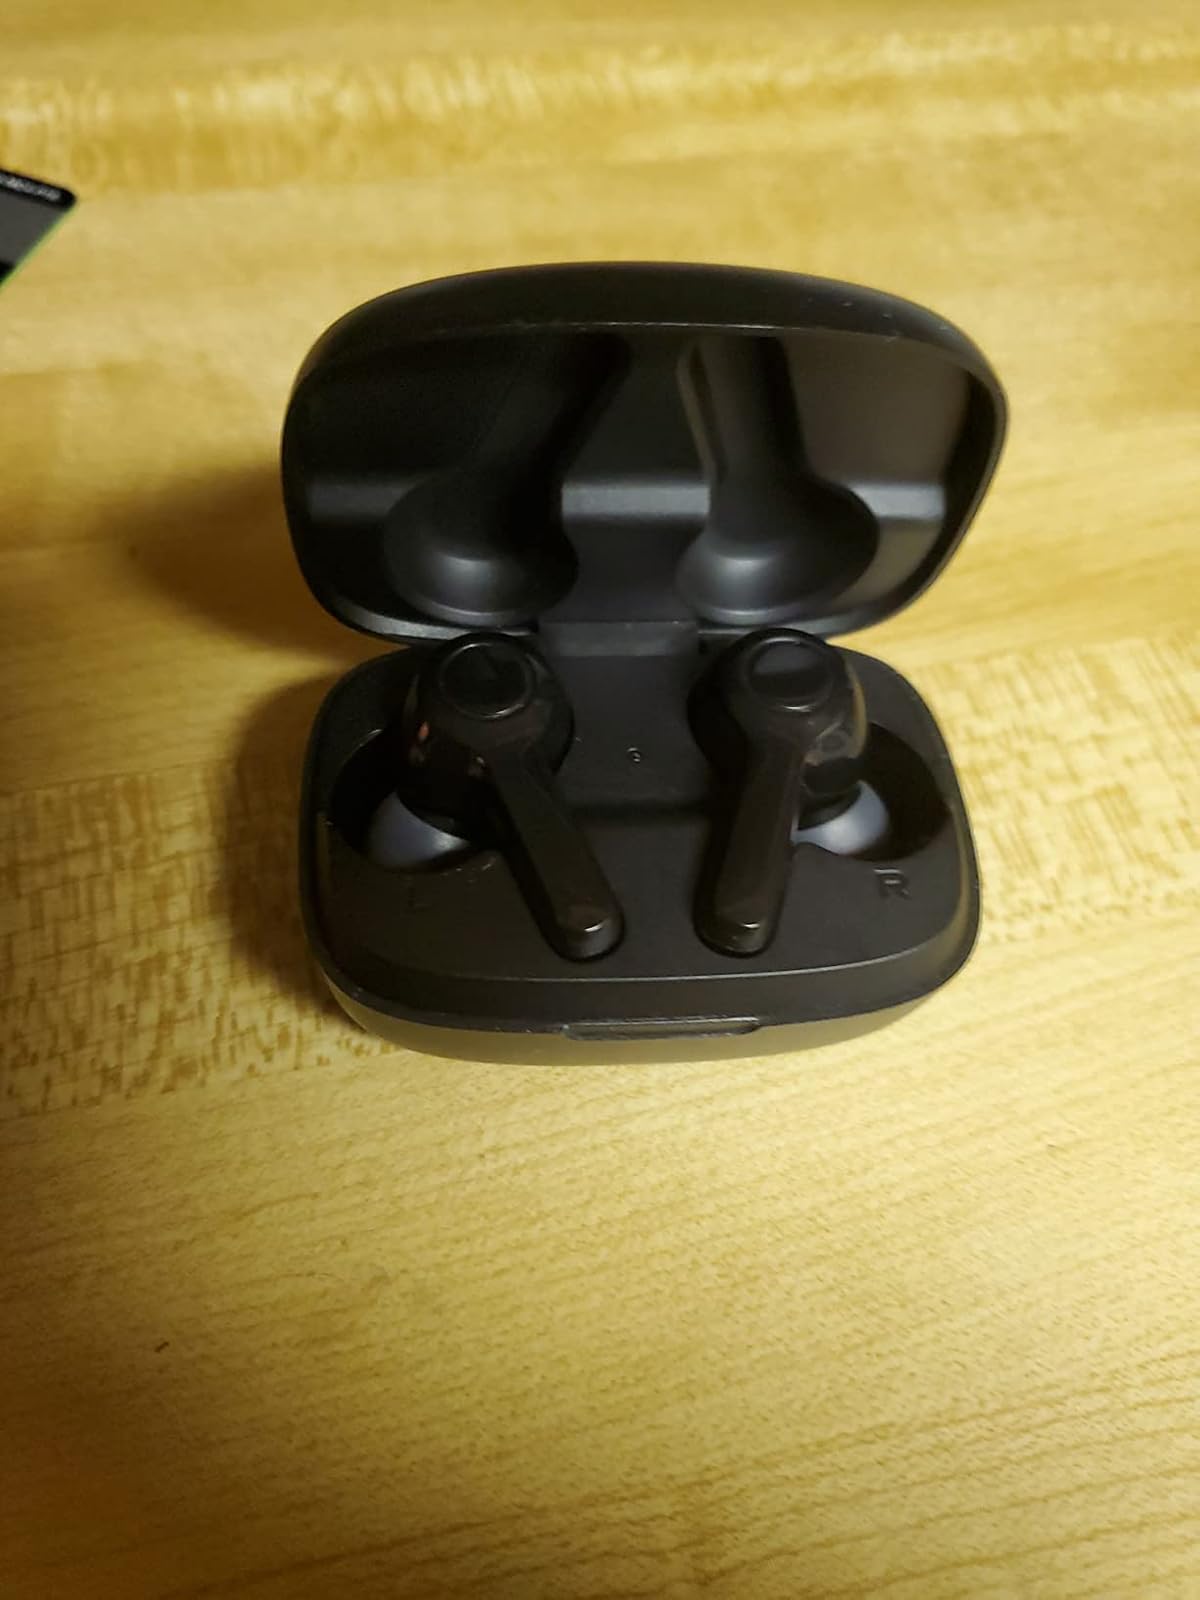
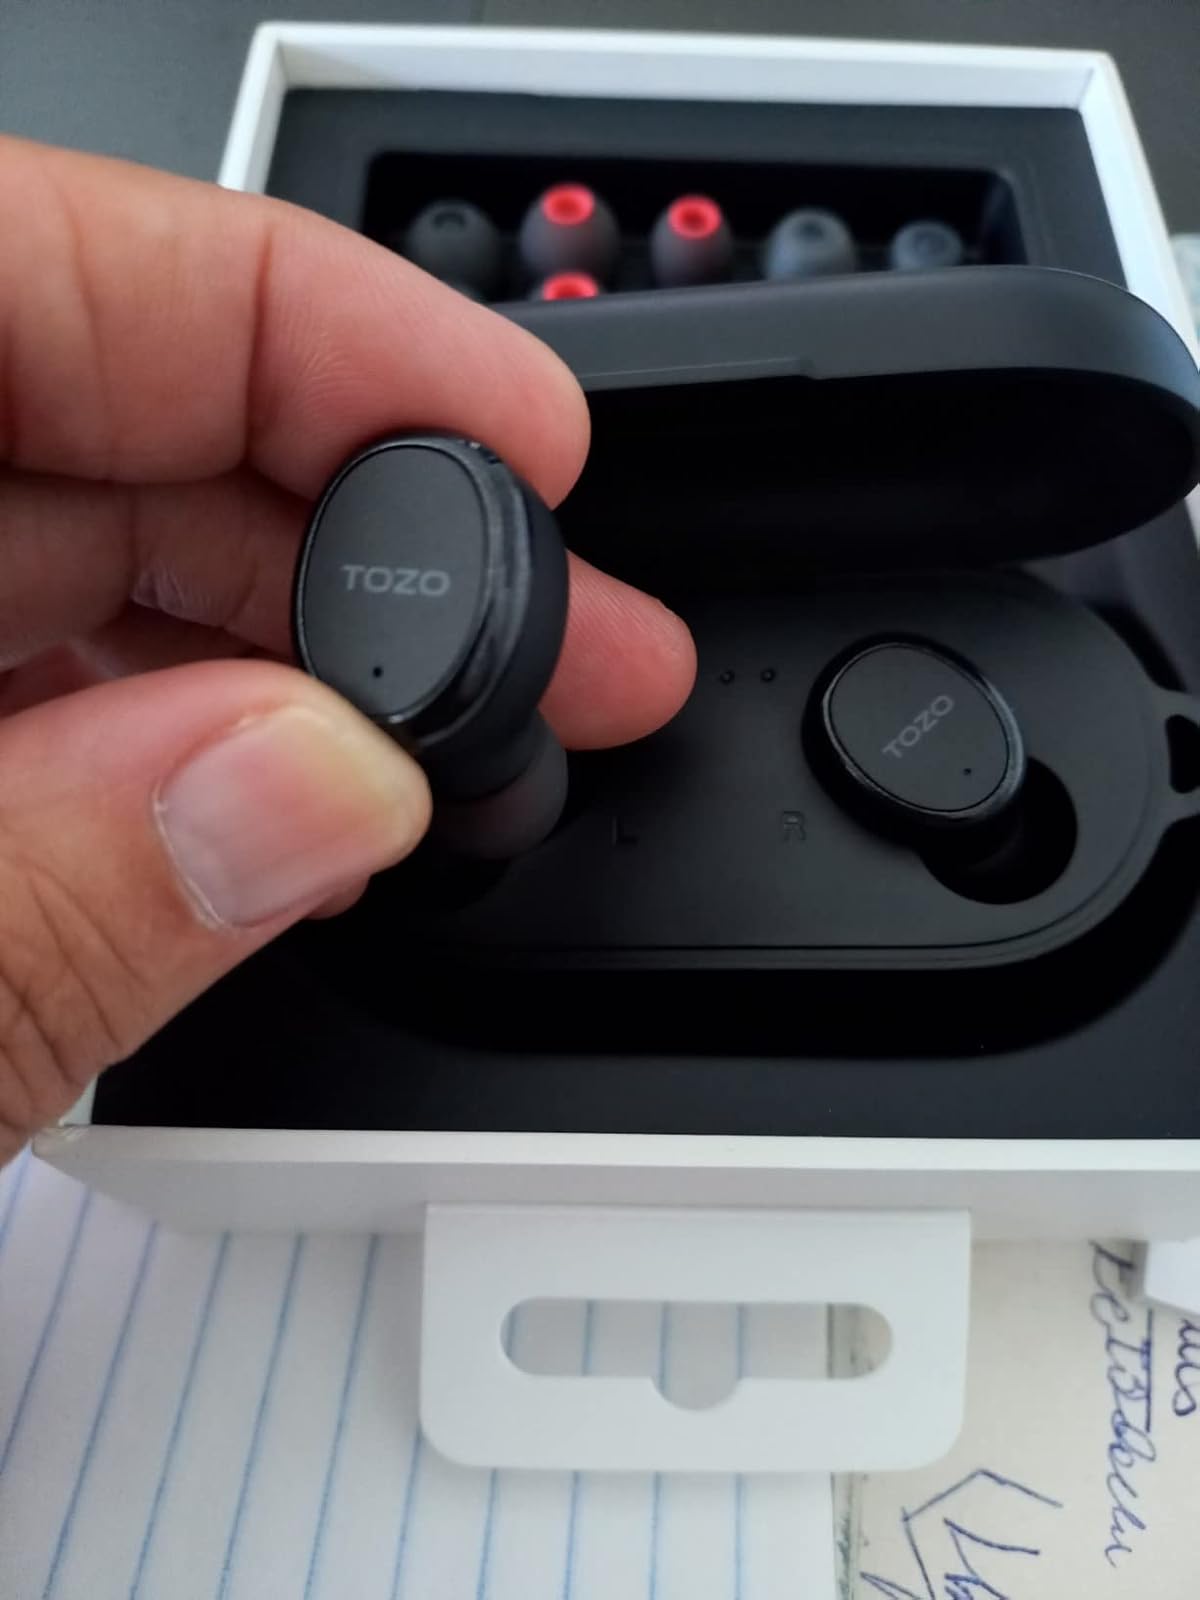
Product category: earbuds
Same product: no